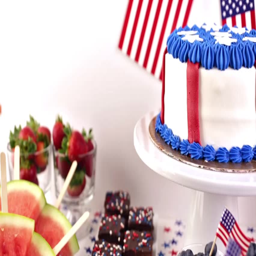
variety of desserts on the table for party